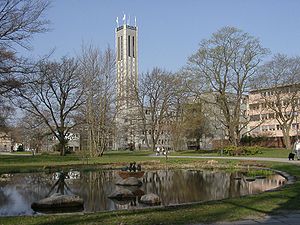
Västerås kommun
Vasaparken i Västerås med rådhuset i baggrunden
Västerås kommune ligger i landskapet Västmanland i länet Västmanlands län i Sverige. Kommunen har grænser til nabokommunerne Hallstahammar, Surahammar og Sala i Västermanlands län. I øst har kommunen grænse til Enköpings kommun i Uppsala län og mod syd ved Kvicksund er der broforbindelse over Mälaren til Eskilstuna kommun i Södermanlands län. Kommunens administrationscenter ligger i byen Västerås. Kommunen var i 2011 Sveriges sjettestørste kommune efter folketal, og byen Västerås var placeret som Sveriges femtestørste by efter folketal.